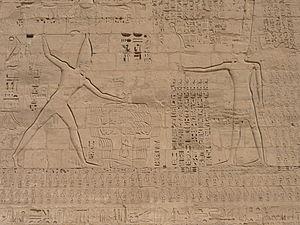
Bas-relief de Ramsès III et d'Amon sur la façade sud du premier pylône, temple mortuaire de Ramsès III, Médinet Habou, nécropole thébaine, Égypte
Les fonctions pharaoniques sont les diverses activités religieuses et gouvernementales exercées par le roi d'Égypte durant l'Antiquité. Personnage central de l'État, le pharaon est l'intercesseur obligé entre les dieux et les humains. Aux premiers, il assure le bon accomplissement des rituels dans les temples ; aux seconds, il garantit la prospérité agricole, la défense du territoire et une justice impartiale.
L'art du Nouvel Empire égyptien correspond aux règnes des XVIIIᵉ, XIXᵉ et XXᵉ dynasties, le Nouvel Empire égyptien. Il atteint un apogée dans l'art de l'Égypte antique qu'il ne retrouvera plus ensuite. En effet, après cette longue période de rayonnement, la Troisième Période intermédiaire, puis la Basse époque n'auront plus les moyens de tels investissements dans les arts. Cette époque marque aussi une rupture nette après la Deuxième Période intermédiaire aux productions révélatrices de l'état d'une société bouleversée.